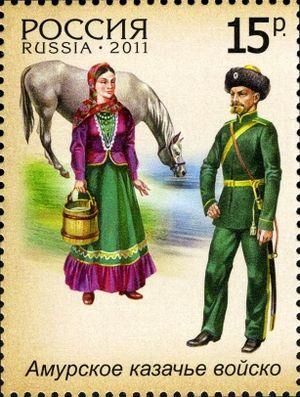
Les cosaques du fleuve Amour ou l’armée cosaque du fleuve Amour est une communauté cosaque de l’empire russe située en extrême-orient russe. Elle date de 1858 et exista jusqu’à la révolution russe. L’état-major était situé à Blagovechtchensk.